Koszalin Voivodeship (1950–1975)

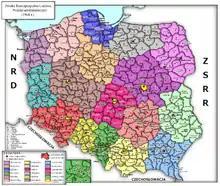
The counties of Poland in 1968, including the counties of the Koszalin Voivodeship.

From 1950, to 1973, the leader of the voivodeship was the chairperson of the Voivodeship National Council. In 1973 was established the office of the voivode, however it remained vacant until the disestablishment of the voivodeship in 1975.